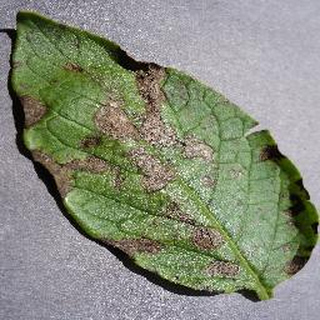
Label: potato_early_blight